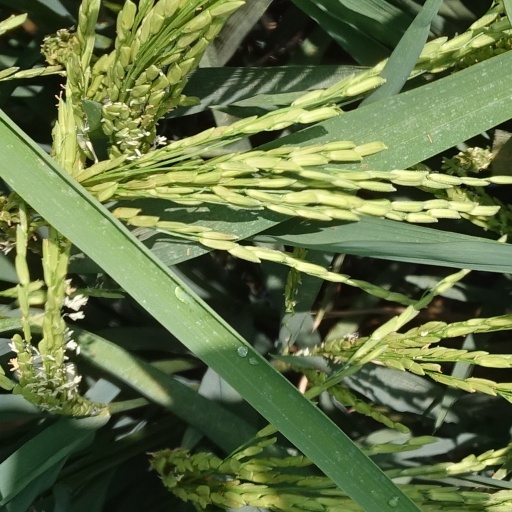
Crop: rice